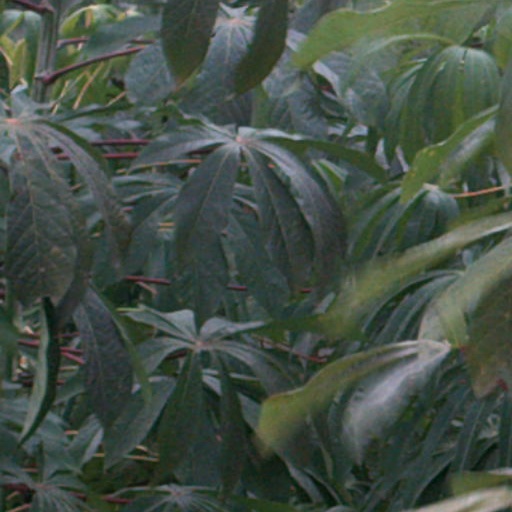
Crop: cassava